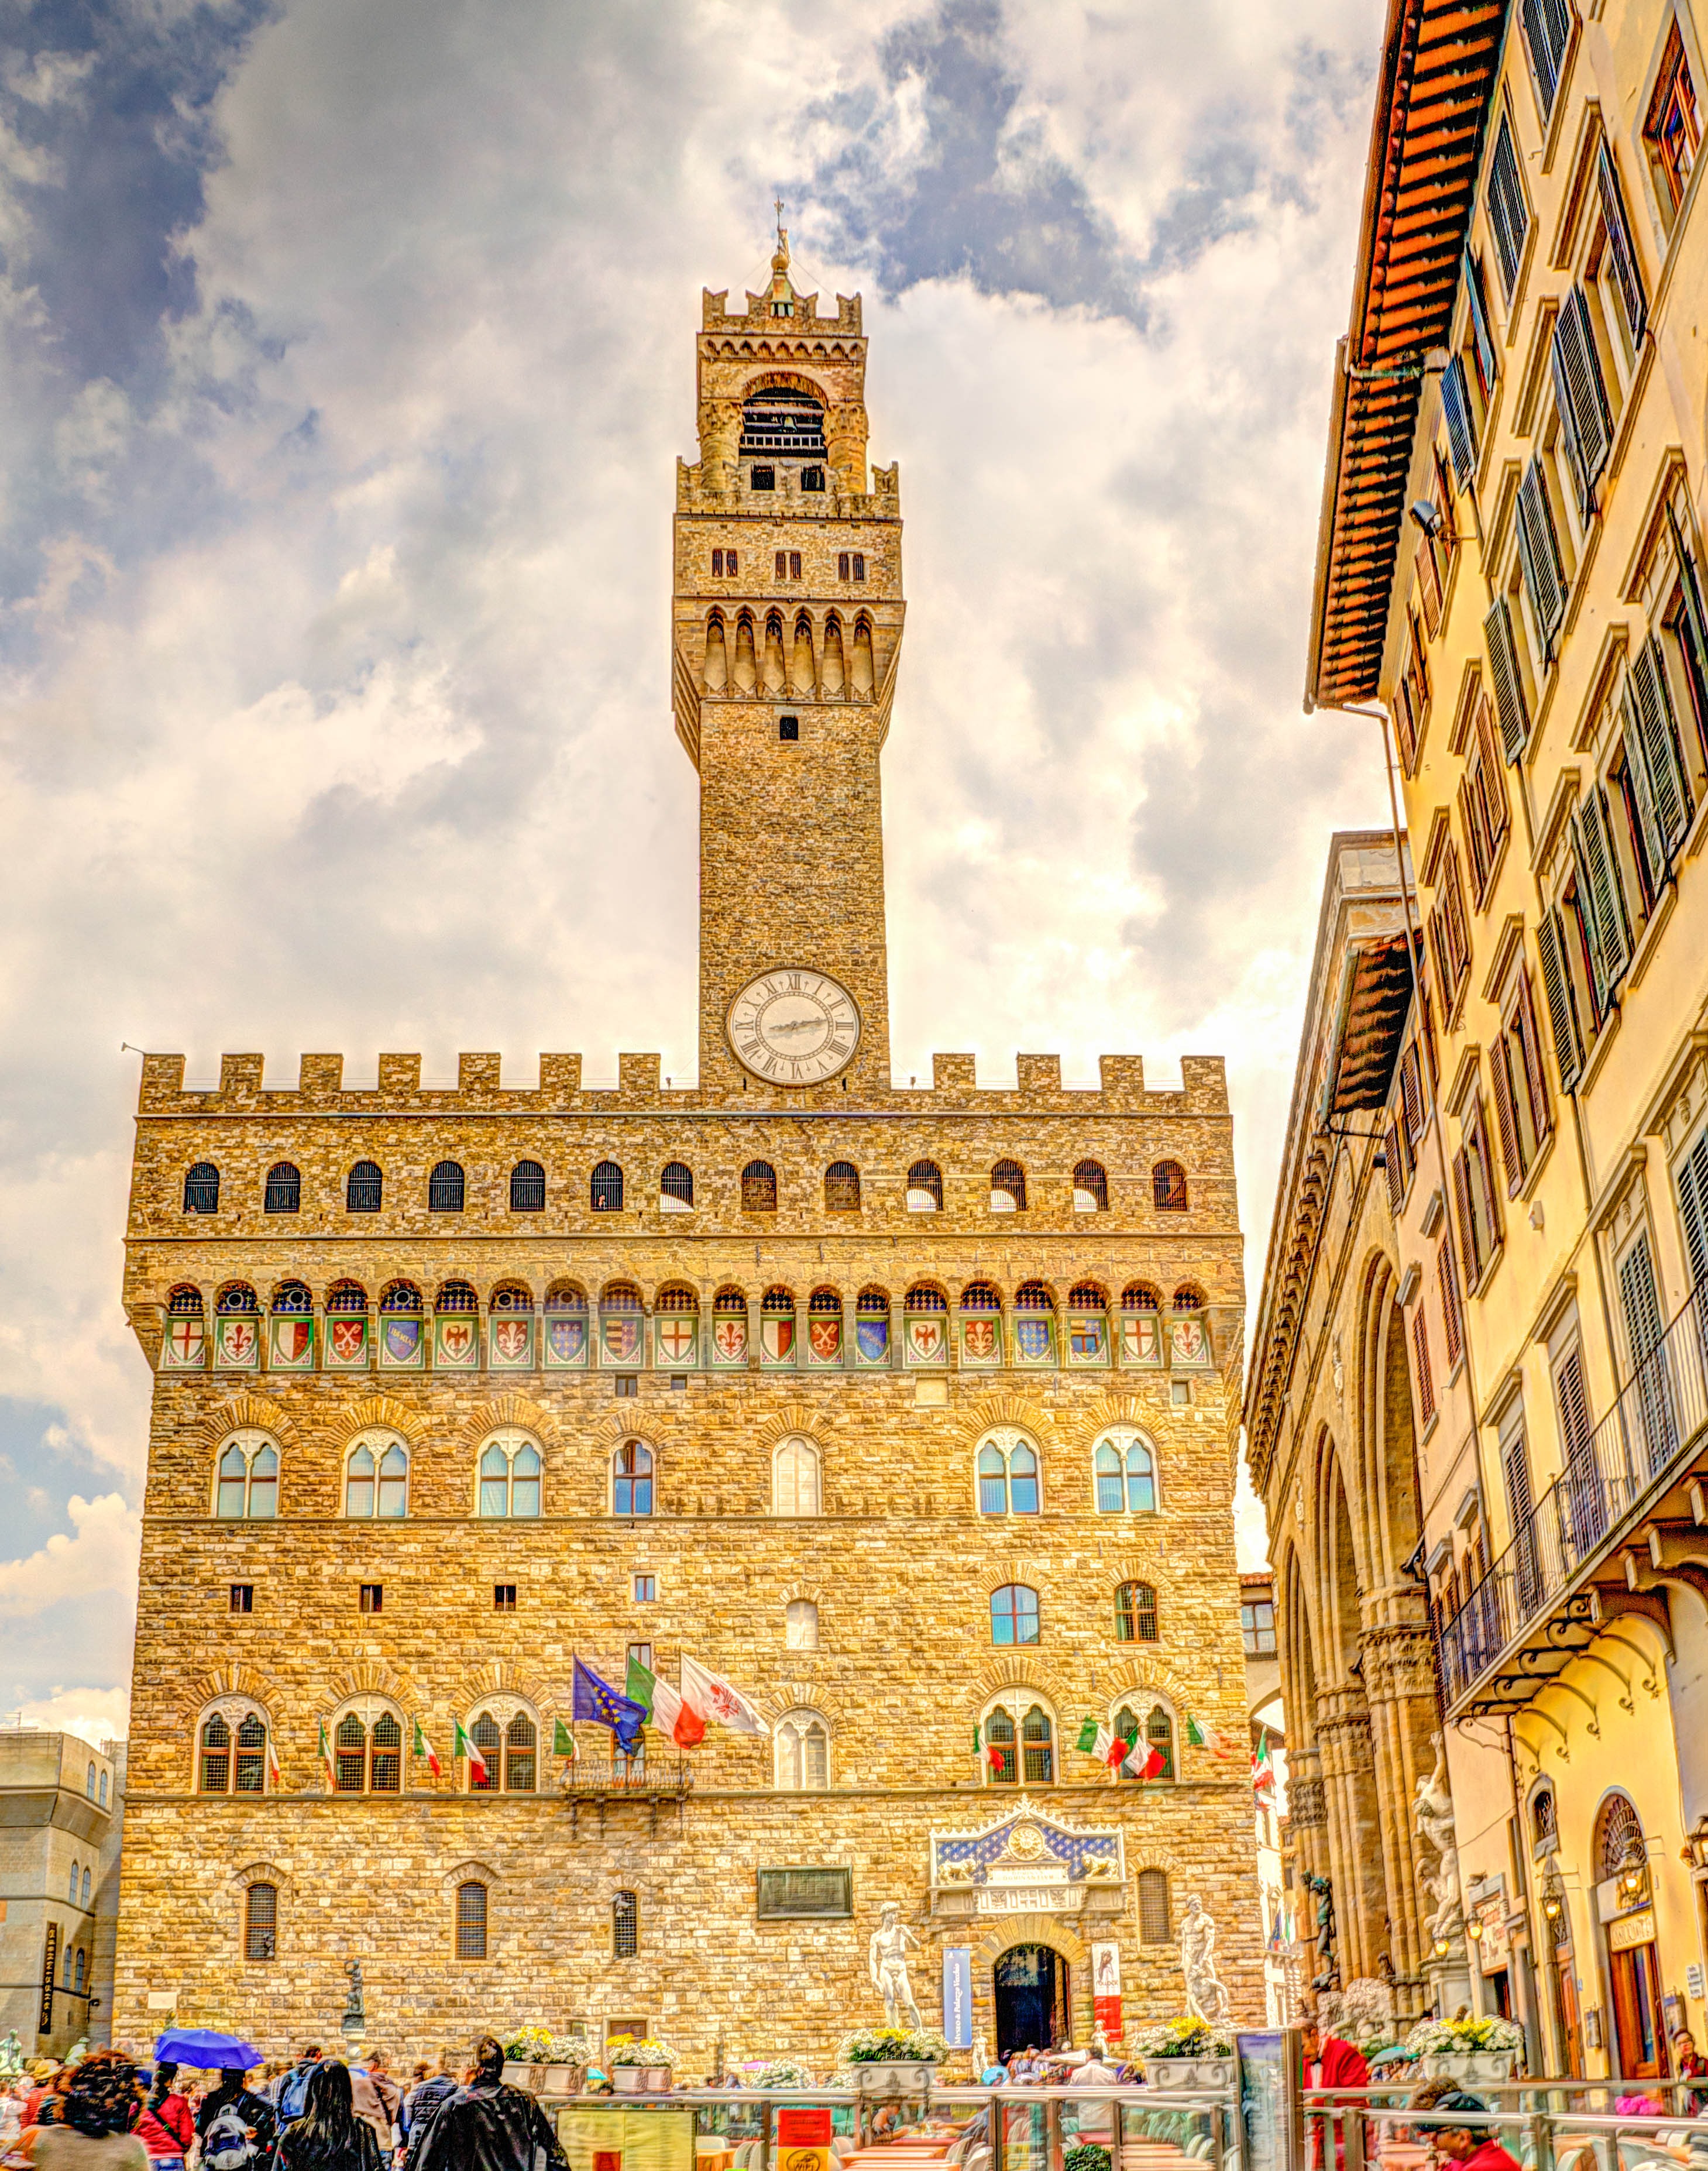
architecture, people, skyline, town, palace, city, urban, cityscape, downtown, summer, tower, plaza, square, landmark, italy, facade, church, cathedral, tourism, outside, buildings, town square, florence, metropolis, cities, ancient history, human settlement